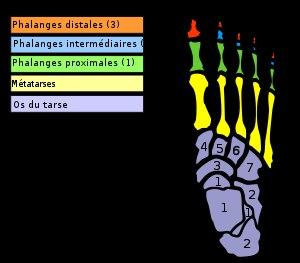
La phalange est un segment osseux articulé dont est constitué le doigt ou l’orteil.